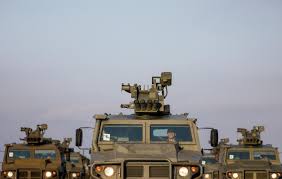
Label: Iskander